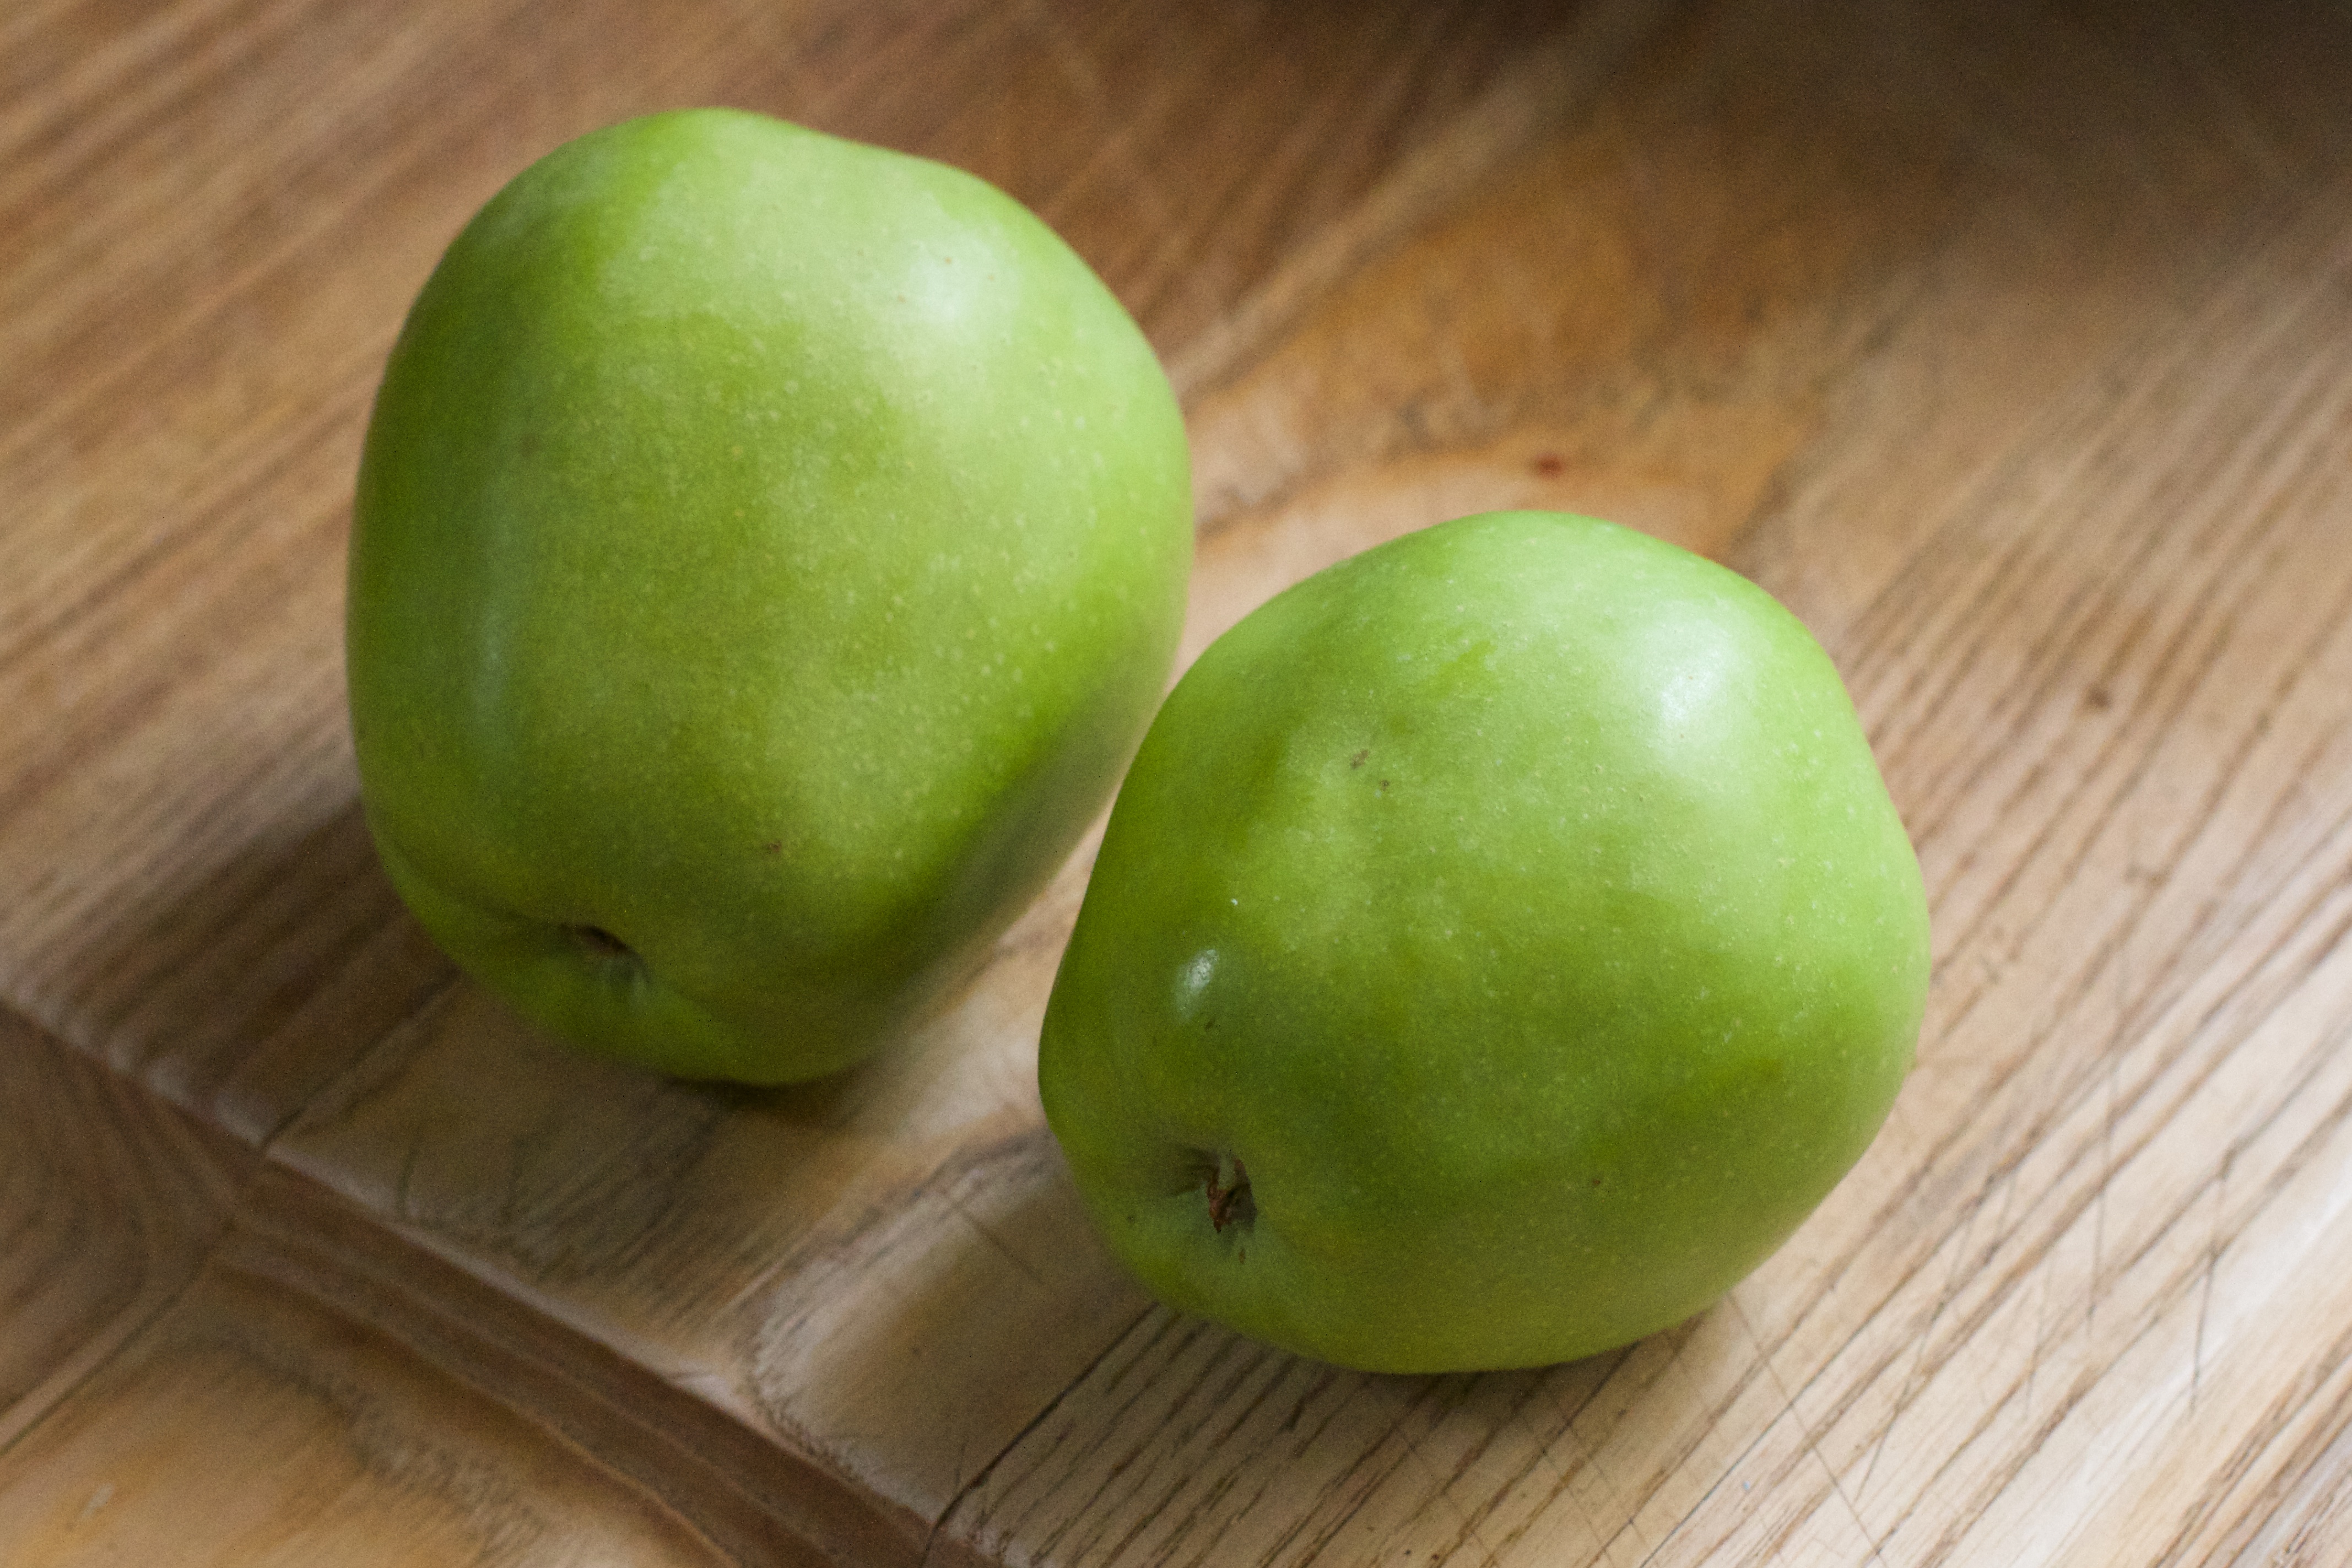
apple, plant, fruit, food, green, produce, liqueur, flowering plant, rose family, granny smith, land plant